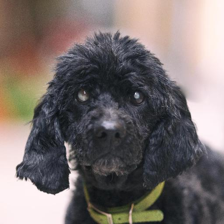
Label: animals